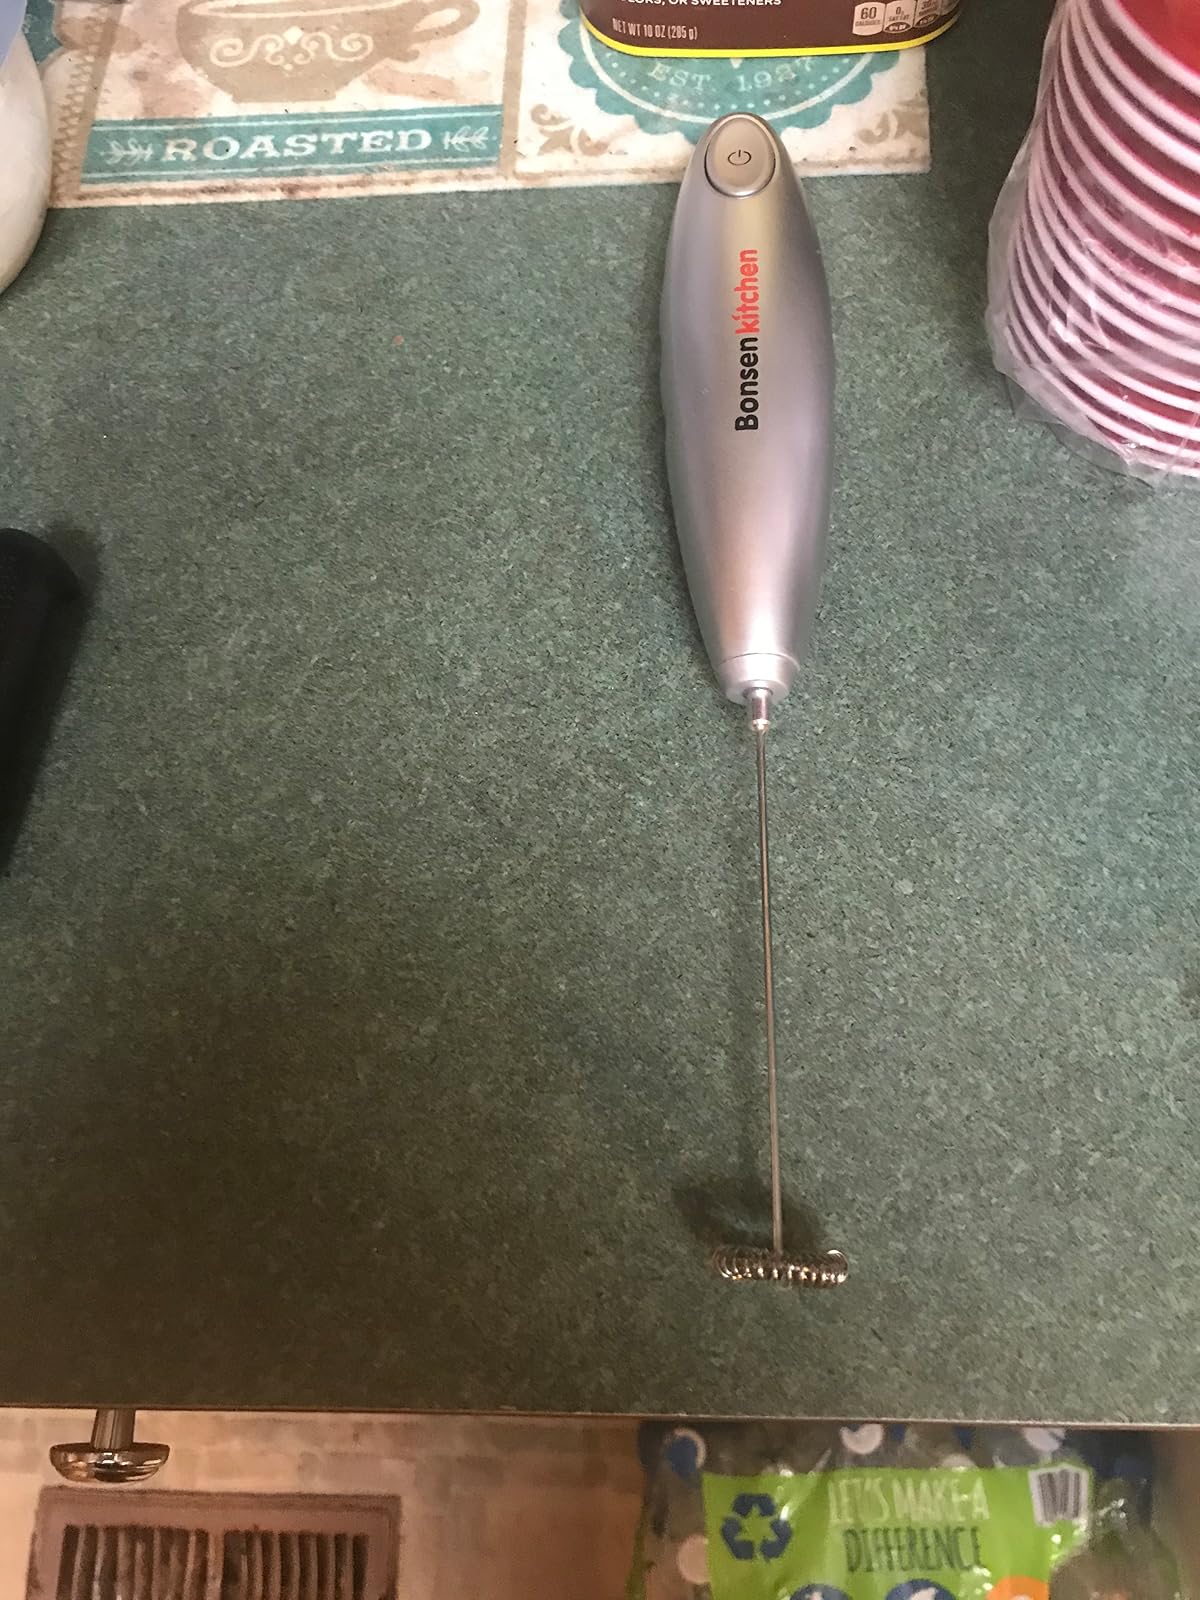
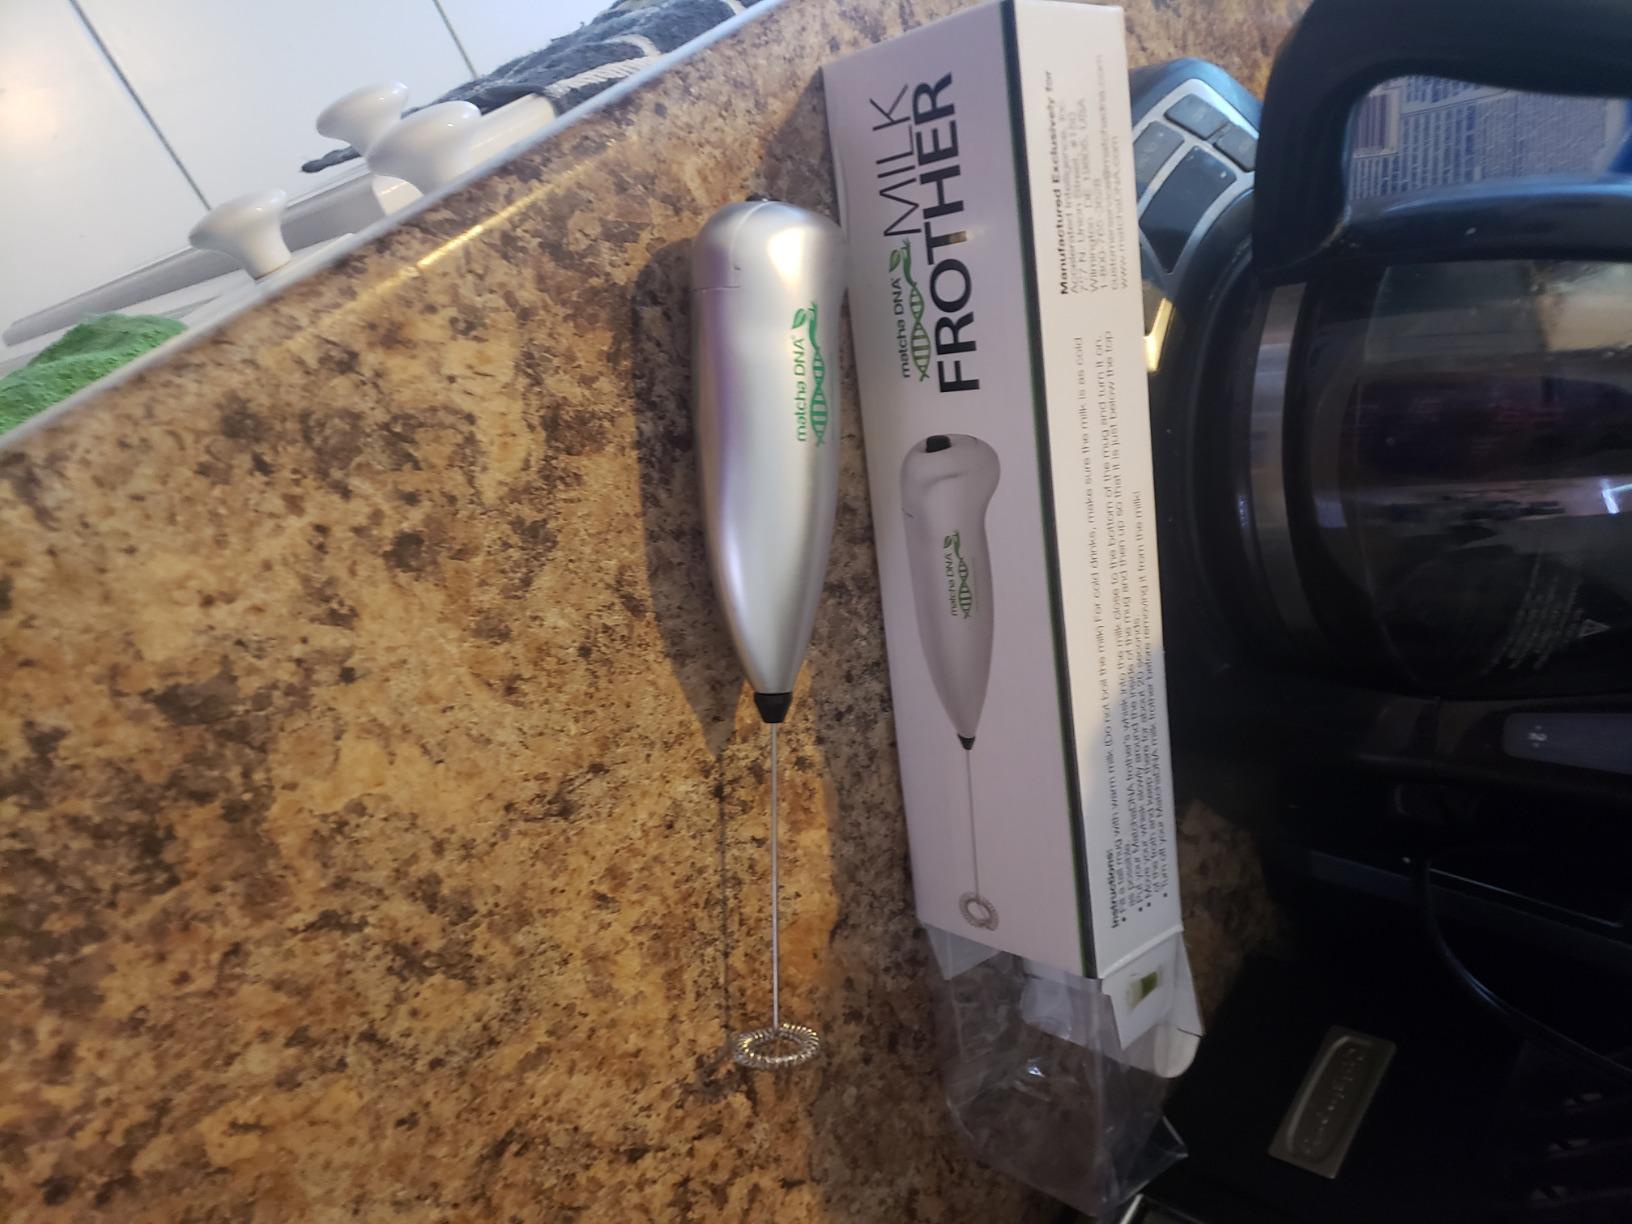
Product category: items_mixer
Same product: no